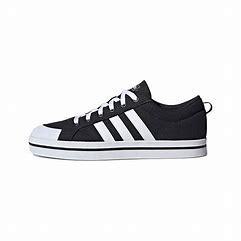
Brand: adidas
Model: neo Adidas NEO Bravada